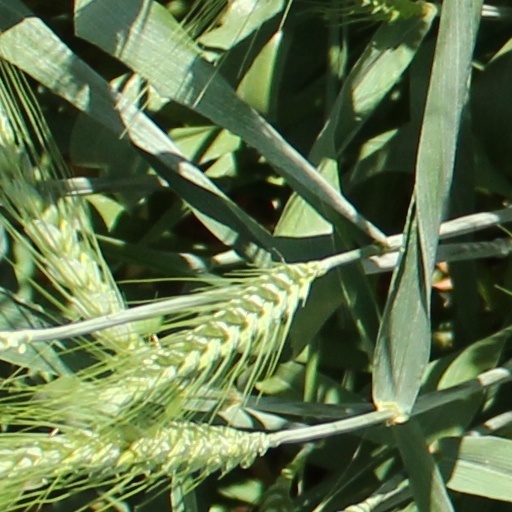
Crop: wheat